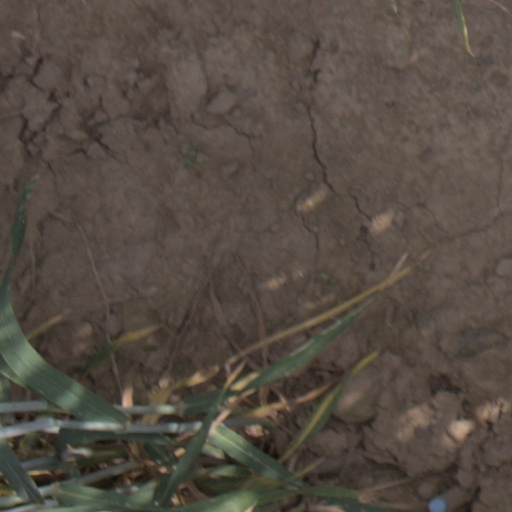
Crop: wheat